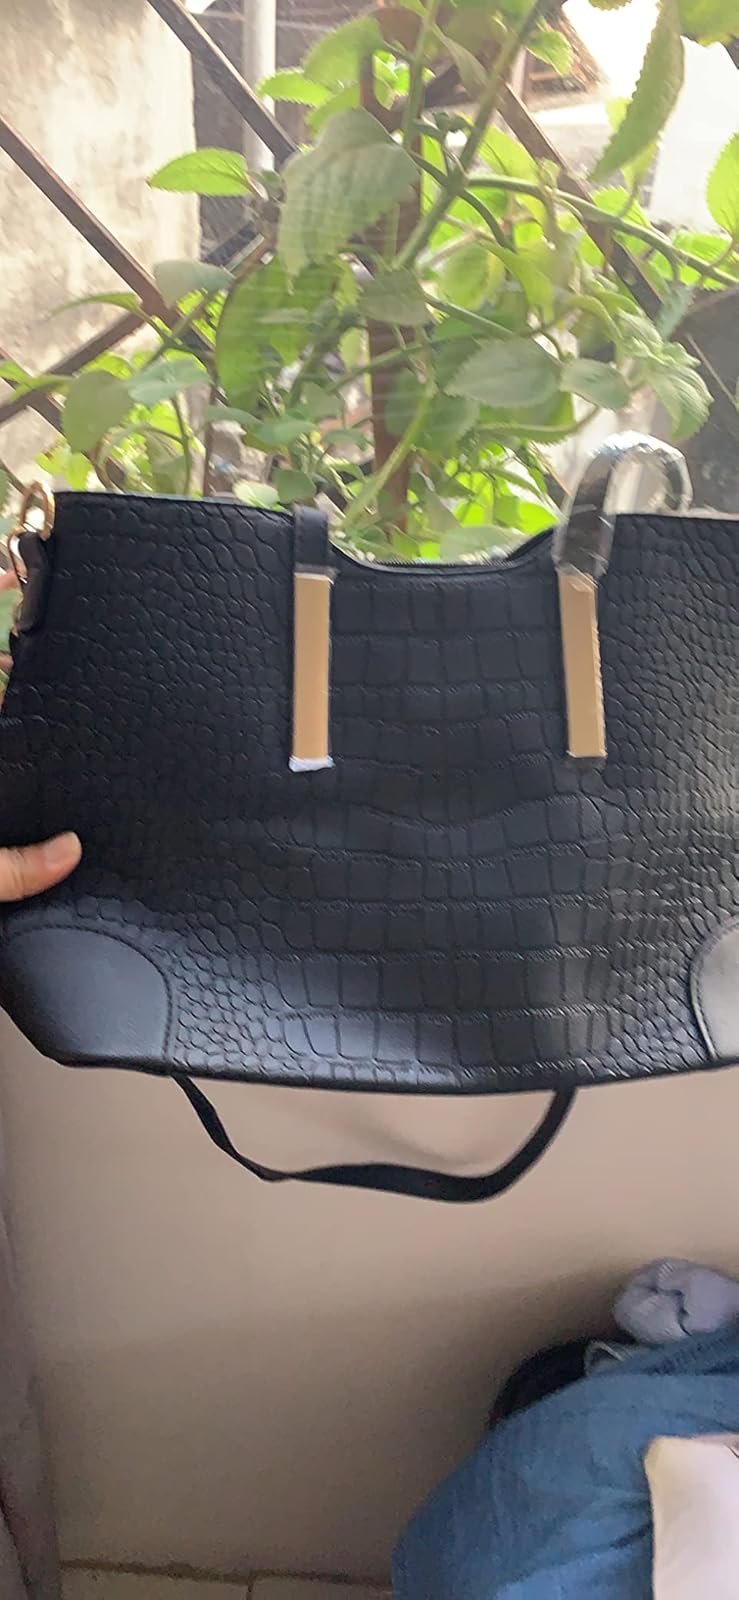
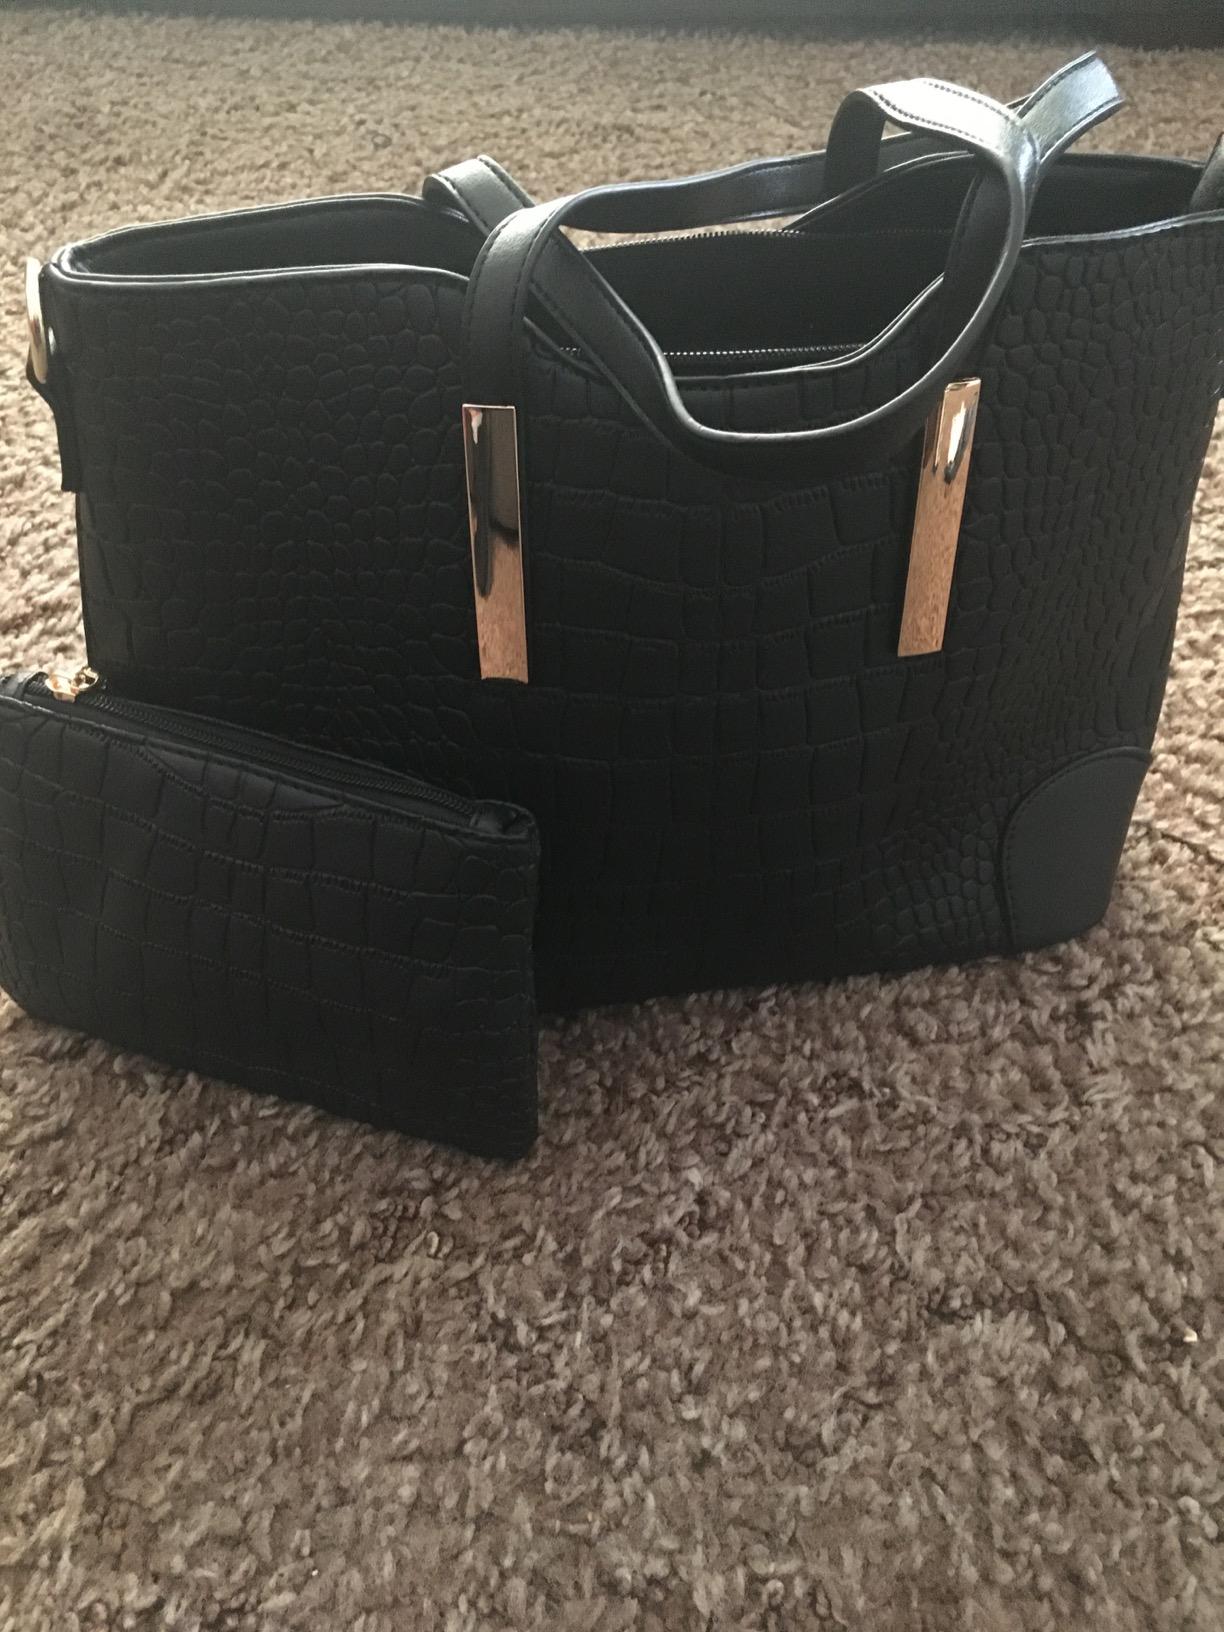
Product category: accessories_handbag
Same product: yes